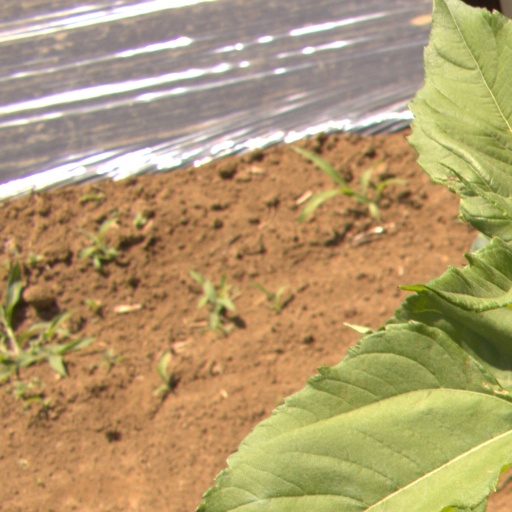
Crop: Jerusalem artichoke